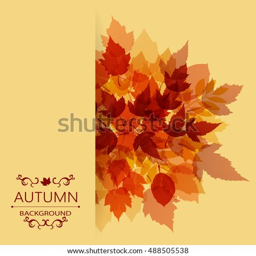
autumn background from leaves of different colors with the inscription